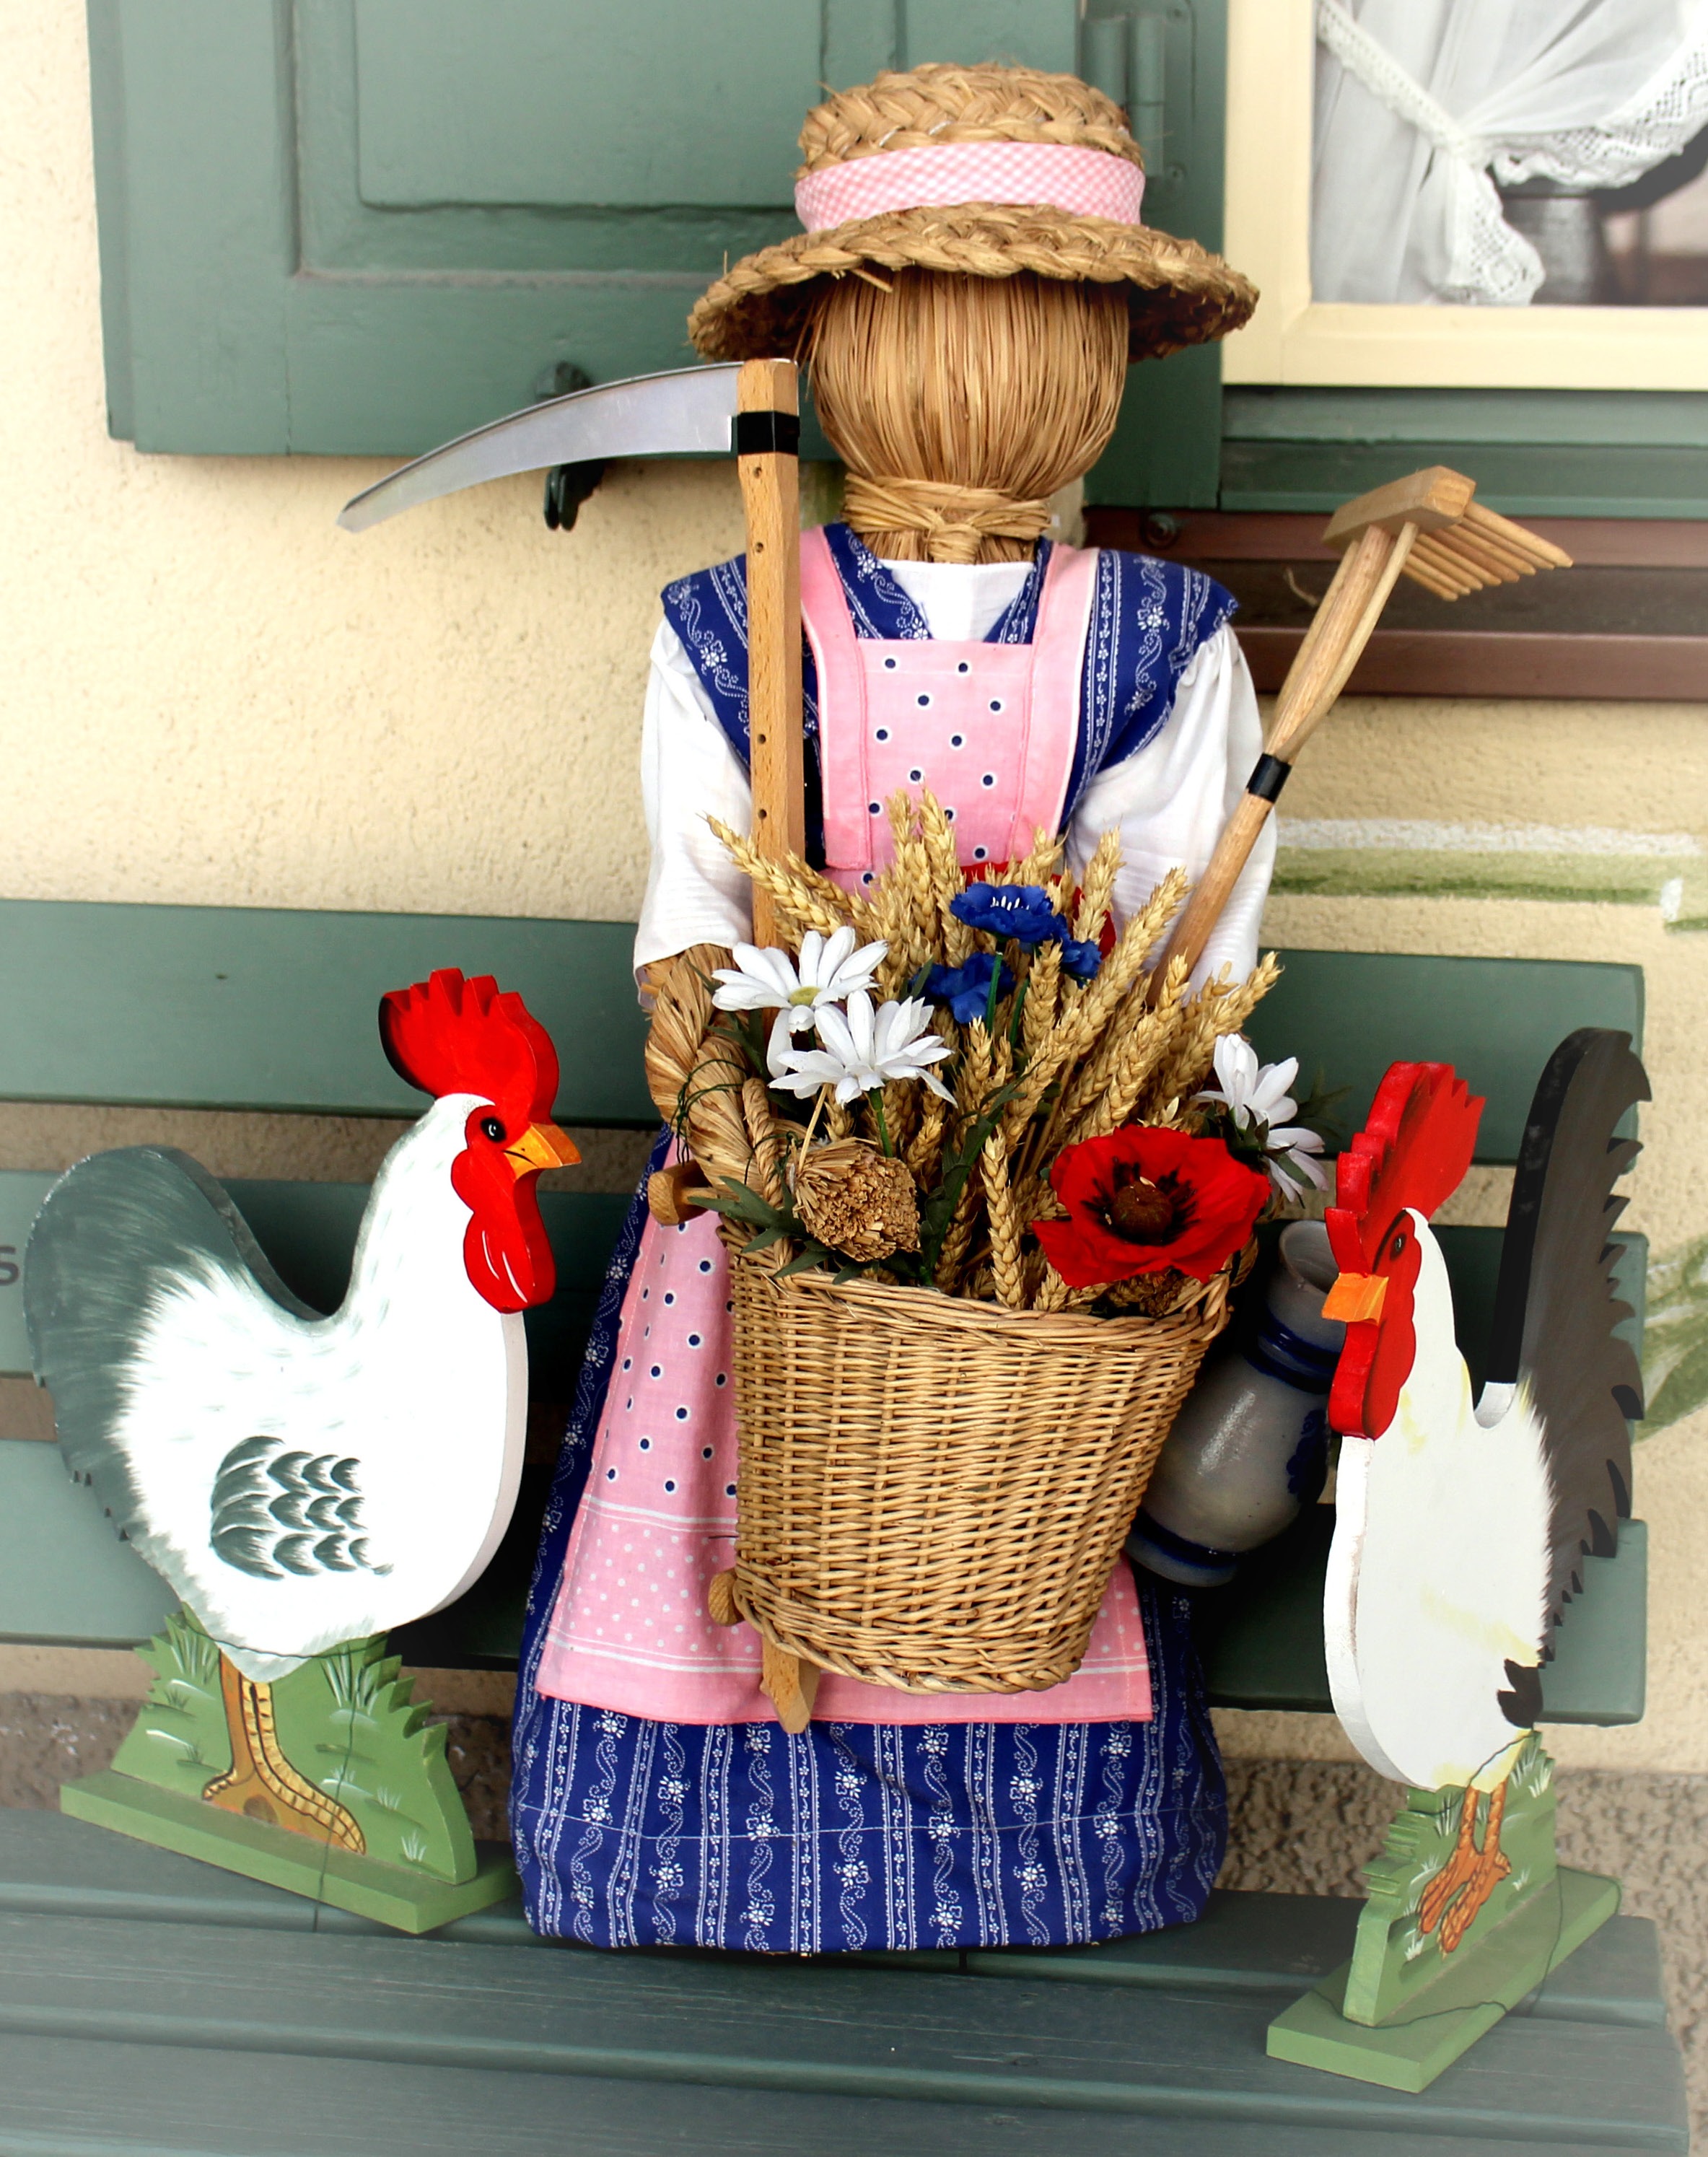
woman, harvest, basket, deco, straw, folklore, harvest time, woman of straw, farmer's wife, country woman